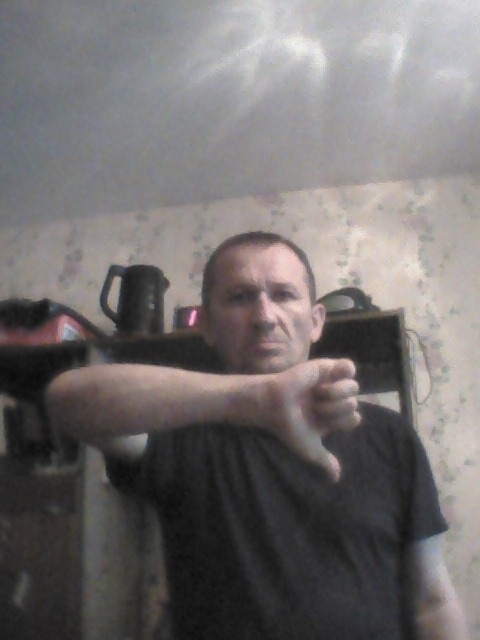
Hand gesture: dislike